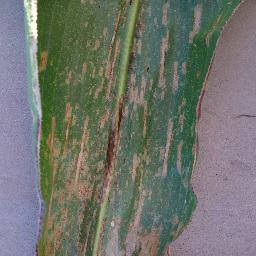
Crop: corn
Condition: (maize)_cercospora_spot_gray_spot